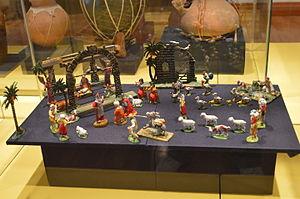
L'artisanat et les art populaires à Mexico sont un microcosme de la production artisanale dans la majeure partie du reste du pays. L'une des raisons en est que la ville a attiré la migration en provenance d'autres parties du Mexique, apportant ces métiers. L'artisanat le plus important de la ville est le travail d'une mache en papier dur appelée cartonería, utilisée pour fabriquer des piñatas et d'autres articles liés aux diverses célébrations annuelles. Il est également utilisé pour fabriquer des créatures fantastiques appelées alebrijes, qui ont vu le jour ici au XXᵉ siècle. Bien qu'il y ait de l'artisanat fabriqué dans la ville, la capitale est mieux connue pour la vente et la promotion de l'artisanat d'autres régions du pays, qu'il s'agisse de produits fins, très traditionnels ou de curiosités bon marché, dans des magasins ou sur des marchés de rue.